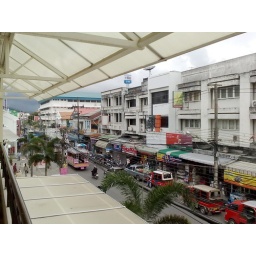
View from the new market building in Phuket Town.